Nintendo Entertainment System

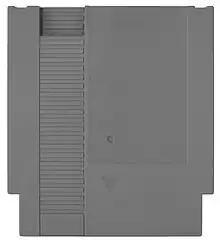
North American and PAL NES cartridges (or "Game Paks") are significantly larger than Japanese Famicom cartridges.

The console's main central processing unit (CPU) was produced by Ricoh, which manufactured different versions between NTSC and PAL regions; NTSC consoles have a 2A03 clocked at 1.79 , and PAL consoles have a 2A07 clocked at 1.66 MHz. Both CPUs are unlicensed variants of the MOS Technology 6502, an 8-bit microprocessor prevalent in contemporary home computers and consoles; Nintendo ostensibly disabled the 6502's binary-coded decimal mode on them to avoid patent infringement against or licensing fees towards MOS Technology, which was owned by then-rival Commodore International. The CPU has access to 2 of onboard work .